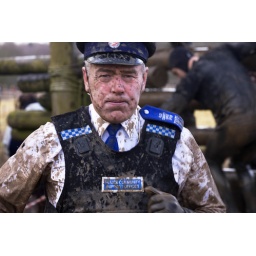
The boys in blue